El Poblado

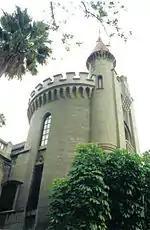
El Castillo Museum

One of the more well known museums of Medellín is El Castillo Museum, and it is located in El Poblado. Built in 1930 by architect Nel Rodríguez, it was designed in the gothic medieval style inspired by the castles of Loire, France. It is known for its French gardens, libraries, concert hall, and space for temporary art exhibits.